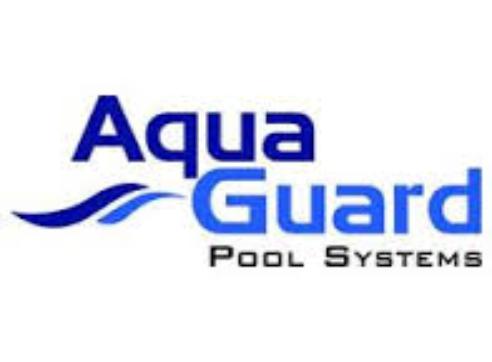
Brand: Aqua Guard
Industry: Others